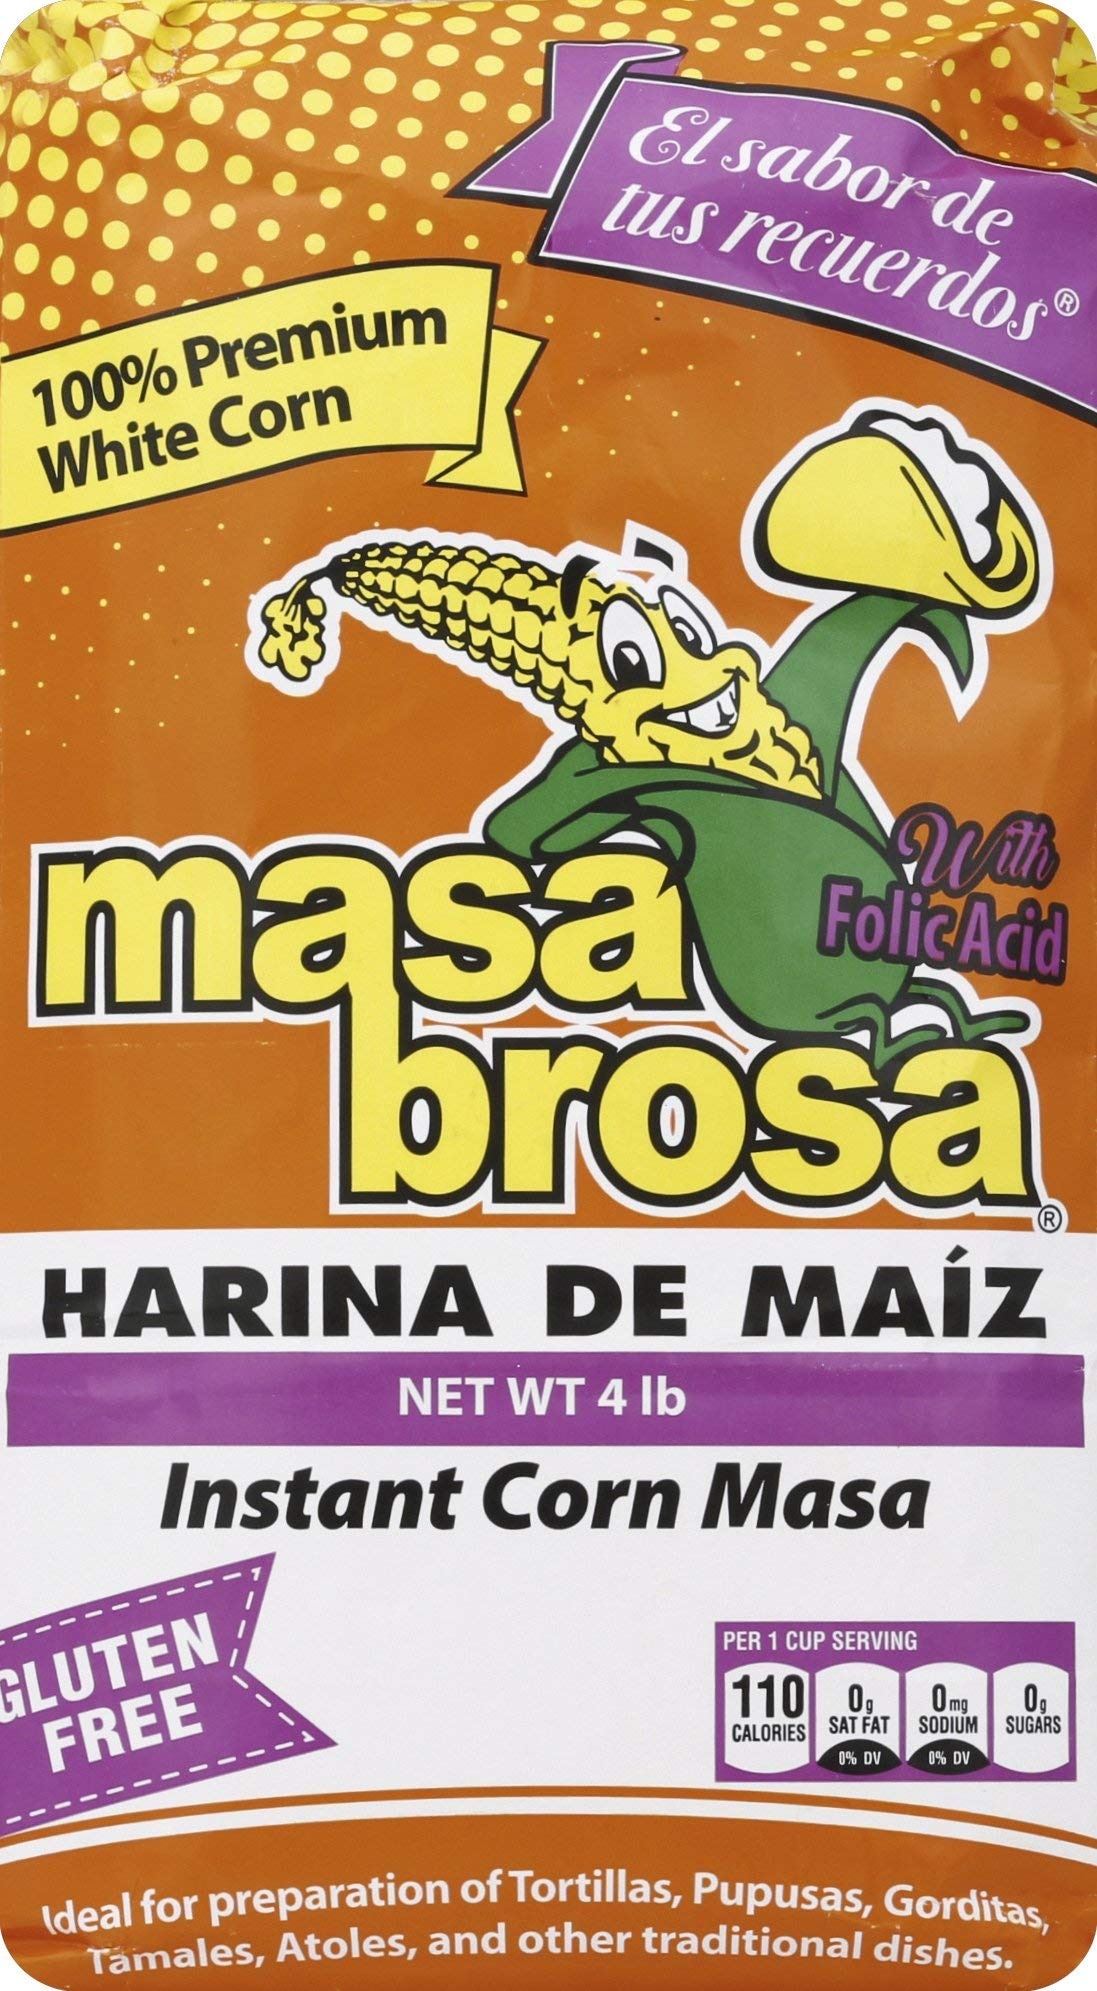
Item Name: Masabrosa Corn Flour, 4 Pound (Pack of 8)
Bullet Point 1: NOTE: Products are Fresh coming from factory / Distribuitor. IT IS NOT being stored for months.
Bullet Point 2: 4.4000-Pound (Pack of 8)
Product Description: <B>MASABROSA CORN FLOUR</b>-Ideal to make masa harina (dough) for tortillas, sopes and empanadas.
Value: 560.0
Unit: Ounce

Price: 4.29